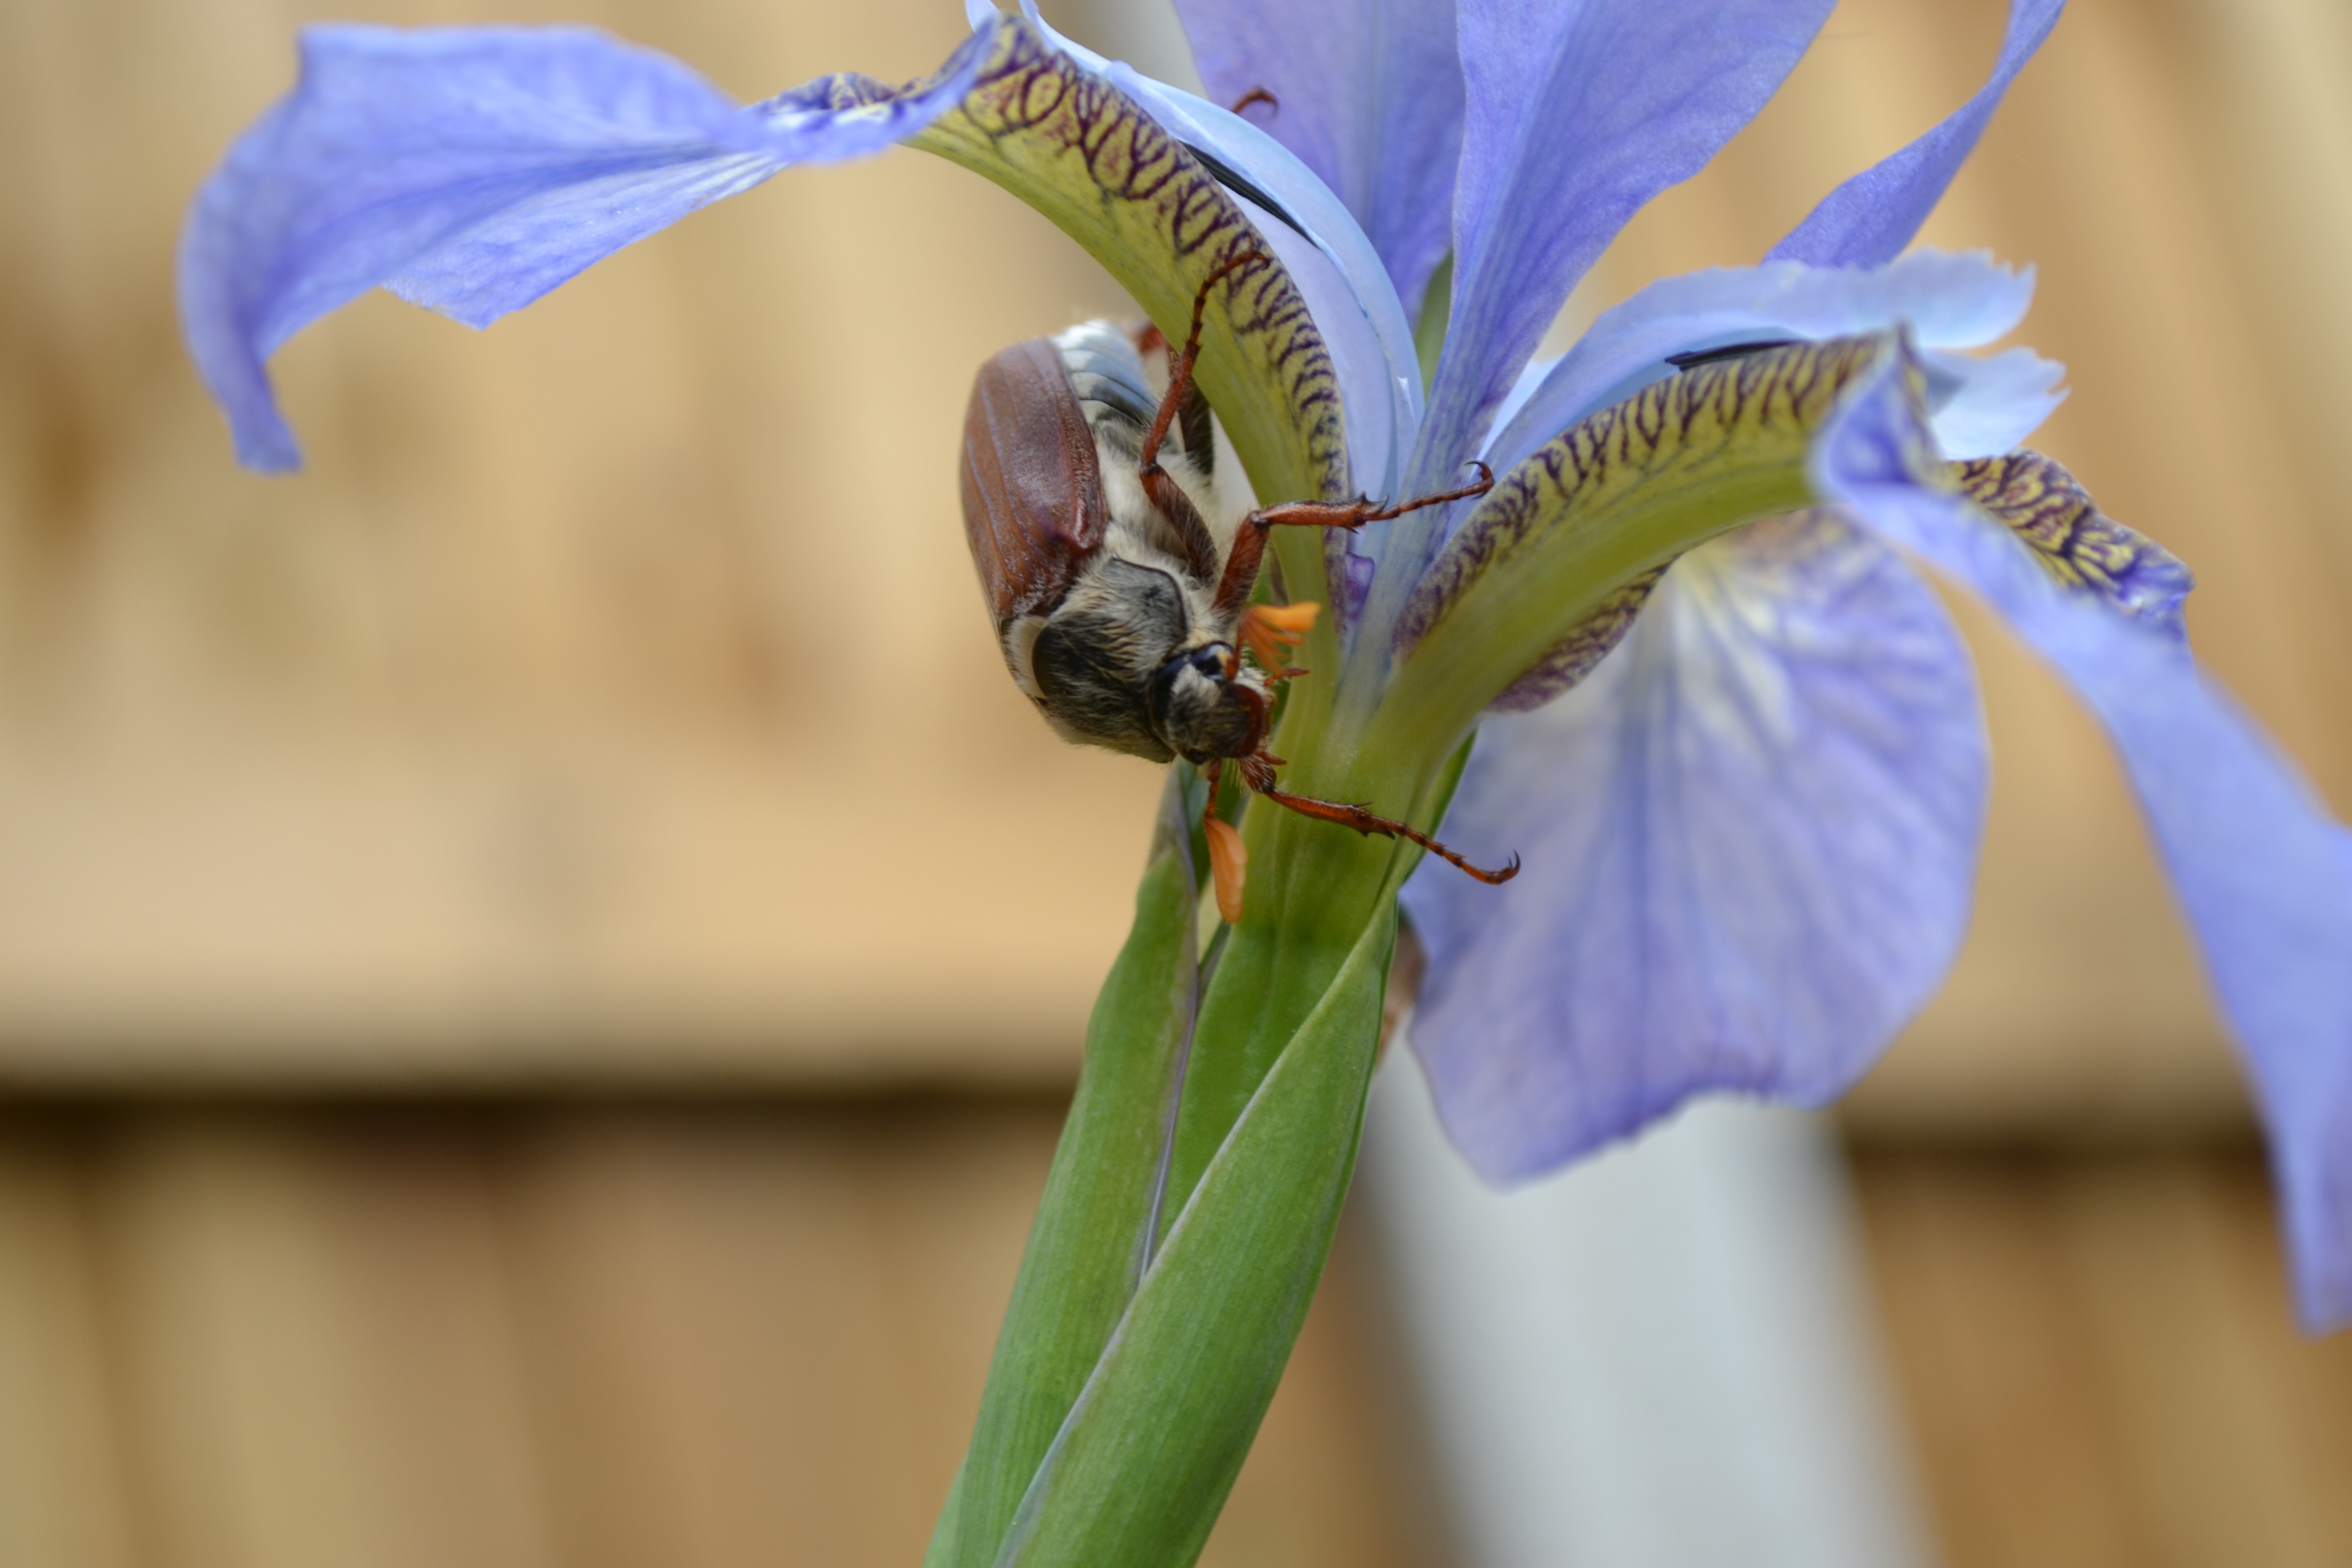
wing, photography, flower, flying, wild, insect, flag, blue, garden, flora, fauna, invertebrate, close up, iris, dragonfly, beetle, scarabaeidae, macro photography, arthropod, cockchafer, melolontha, plant stem, dragonflies and damseflies, may bug, spang beetle, mitchamado, billy witch, european scarab beetle